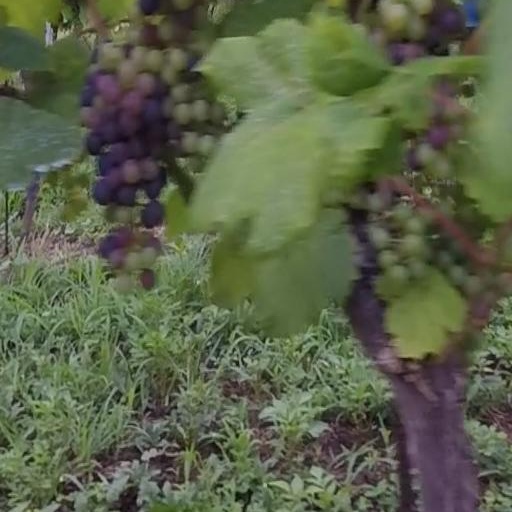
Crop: grape